Cleveland

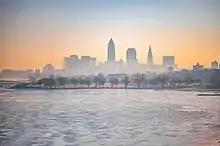
Cleveland and Lake Erie in winter from Edgewater Park

The Cleveland Orchestra is widely considered one of the world's finest orchestras, and often referred to as the finest in the nation. It is one of the "Big Five" major orchestras in the U.S. The orchestra plays at Severance Hall in University Circle during the winter and at Blossom Music Center in Cuyahoga Falls during the summer. The city is also home to the Cleveland Pops Orchestra, Apollo's Fire Baroque Orchestra, the Cleveland Youth Orchestra, the Contemporary Youth Orchestra, the Cleveland Youth Wind Symphony, and the biennial Cleveland International Piano Competition which has, in the past, often featured the Cleveland Orchestra.